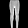
Label: Trouser